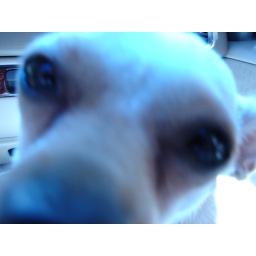
Myrtle point crater lake real estate houses in Oregon 2007 104